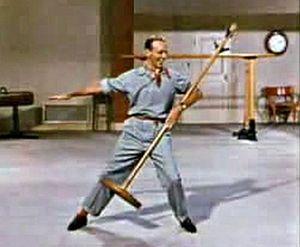
Mariage royal est un film musical américain réalisé par Stanley Donen et sorti en 1951.